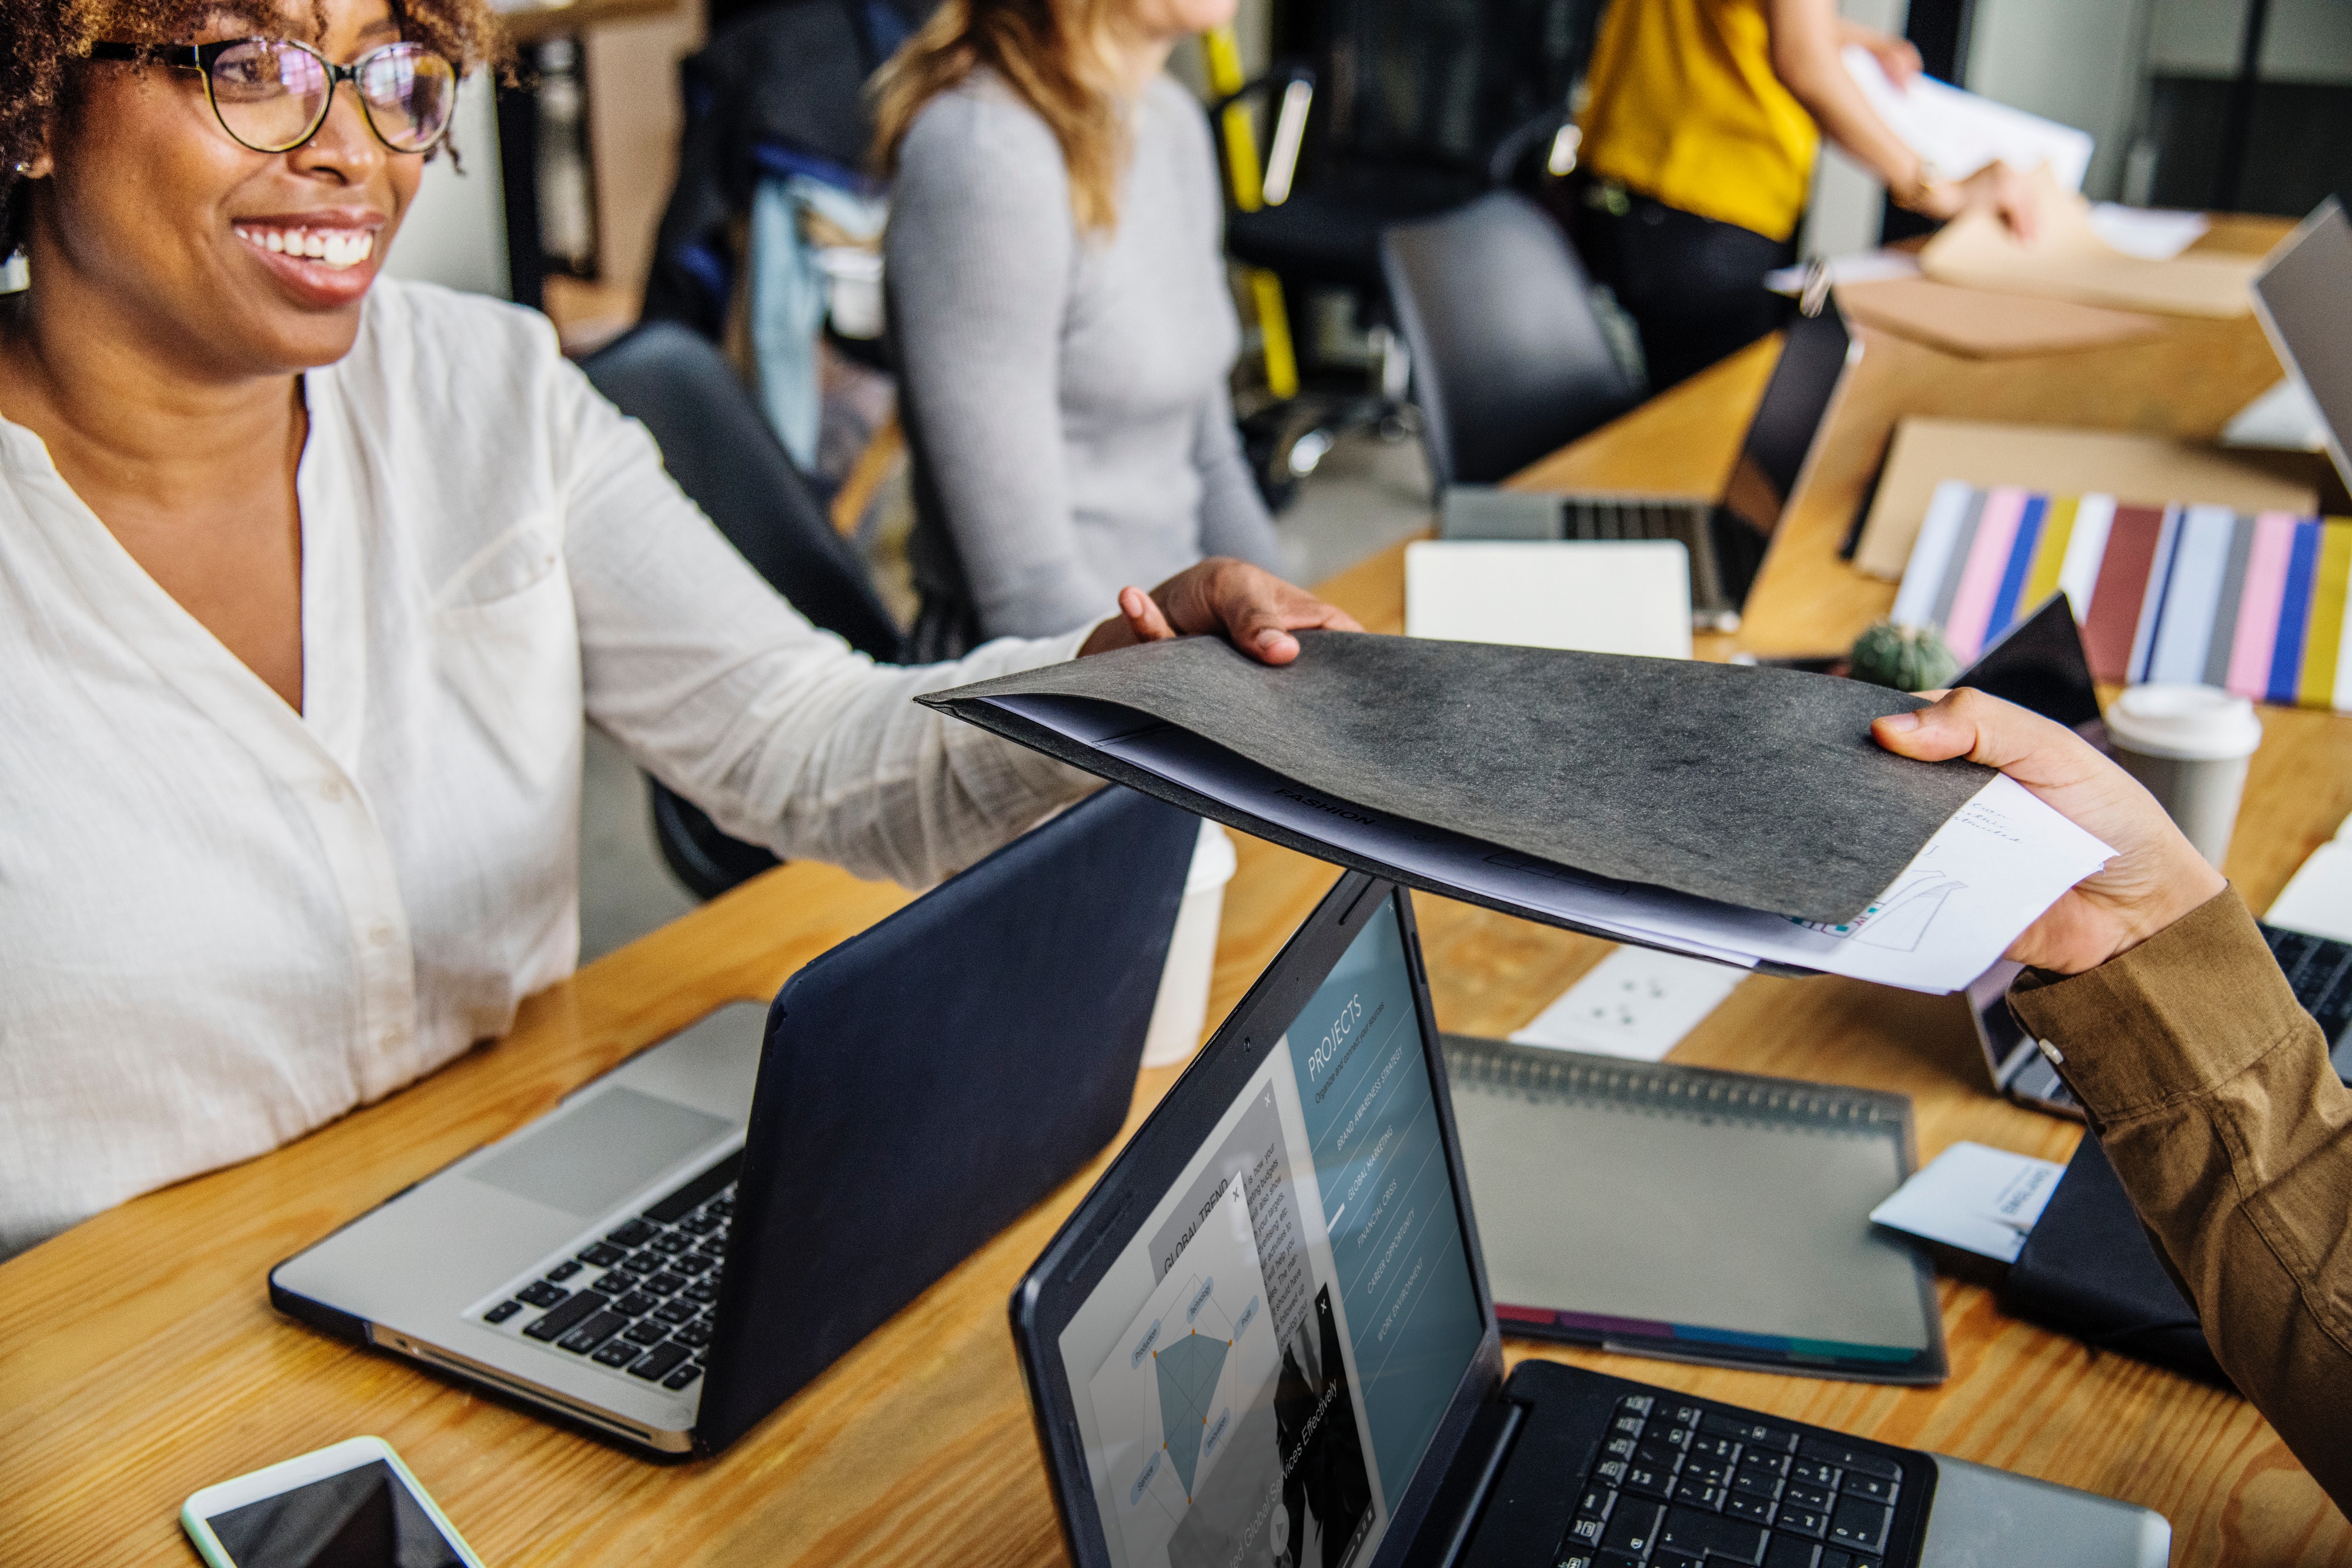
learning, job, student, room, classroom, education, technology, class, event, course, school, employment, training, management, white collar worker